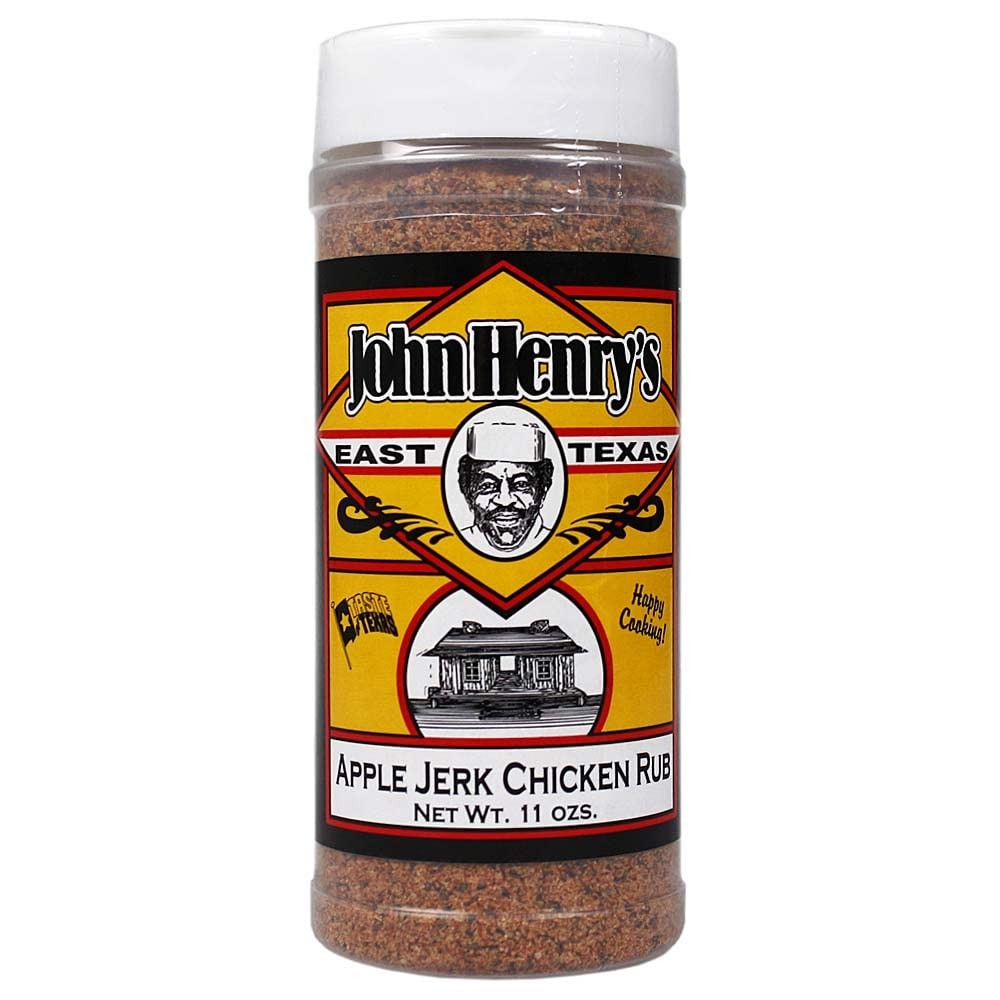
Item Name: John Henry's Apple Jerk Chicken Rub
Bullet Point 1: 11 ounces of delicious and flavorful Apple Jerk Chicken Rub Seasoning
Bullet Point 2: Crafted by internationally known culinary and BBQ Master, John Henry
Bullet Point 3: Adds incredible flavor to chicken, but also brisket, seafood, vegetables, and more
Bullet Point 4: Flavor notes of sugar, brown sugar, garlic, onion, and other savory spices
Bullet Point 5: Proudly made in the USA
Product Description: John Henry's Apple Jerk Chicken Rub Seasoning Ribs Veggies 11 Oz Bottle John Henry's Apple Jerk Chicken Rub was created to impart incredible flavor for your creations using poultry, but this versatile rub seasoning also does wonders for ribs, brisket, seafood, and vegetables. Really, anything you wish to elevate the flavor of with notes of sugar, brown sugar, garlic, onion, and other savory spices — including natural smoke flavor from applewood. No matter if it's steamed, stir-fried, smoked, grilled, or sauteed — this blend offers a classic East Texas flavor to any creation. East Texas flavor is what John Henry had in mind when he created his award-winning barbeque sauces, spices, and rubs — and now these loved and famous flavors can be yours. Enjoy! Features 11 ounces of delicious and flavorful Apple Jerk Chicken Rub Seasoning Crafted by internationally known culinary and BBQ Master, John Henry Adds incredible flavor to chicken, but also brisket, seafood, vegetables, and more Flavor notes of sugar, brown sugar, garlic, onion, and other savory spices Proudly made in the USA
Value: 11.0
Unit: Ounce

Price: 14.99